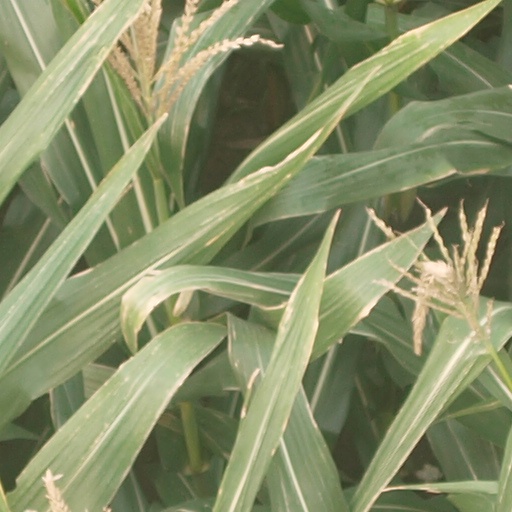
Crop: maize; corn